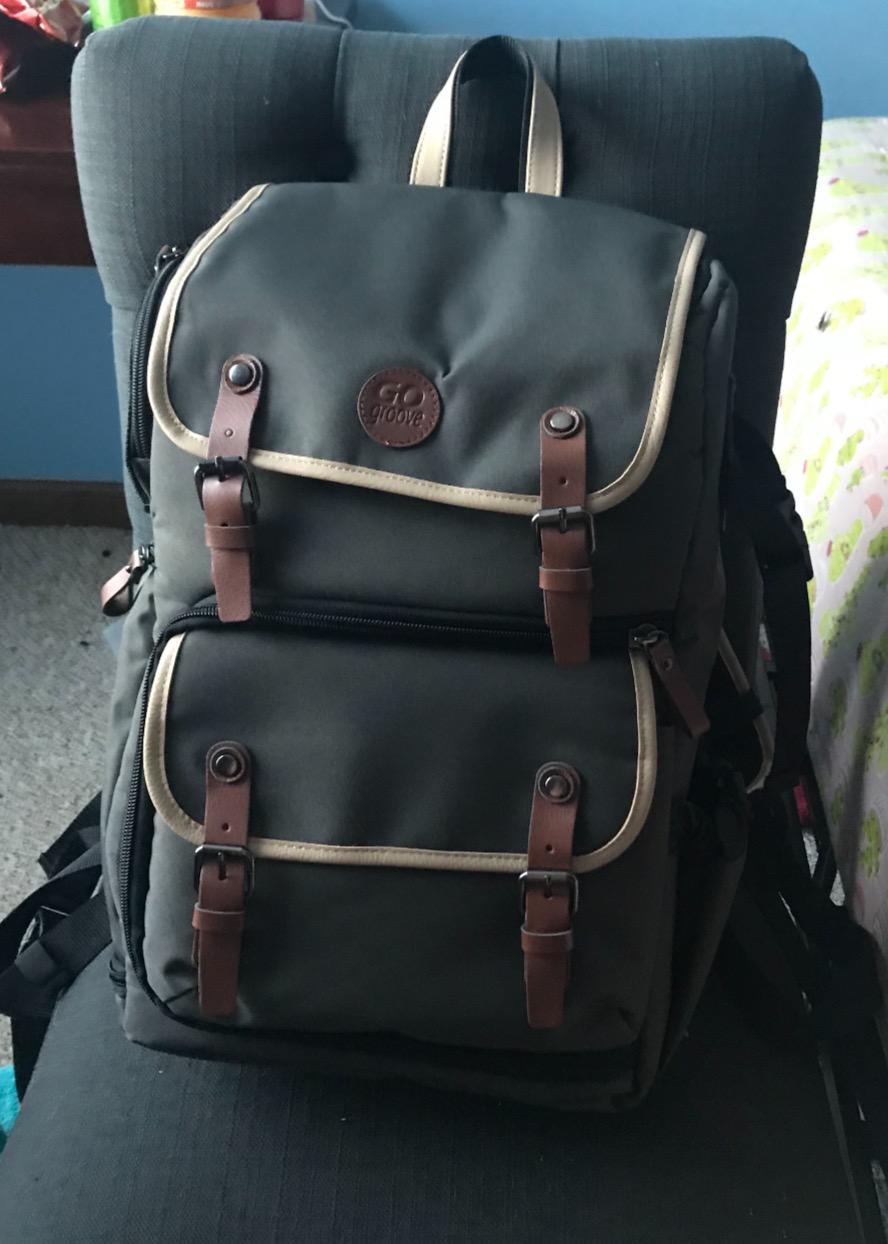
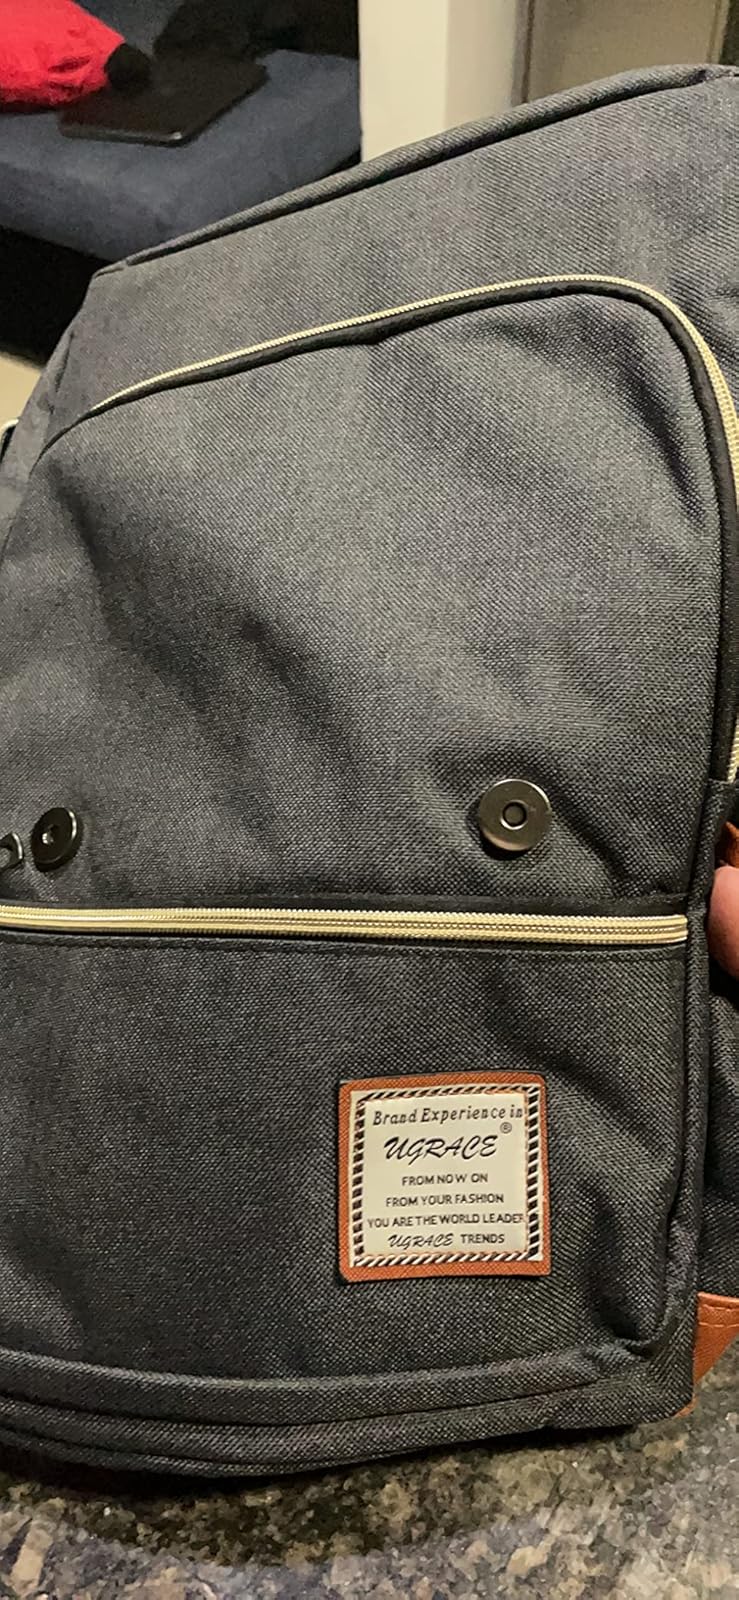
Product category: bag
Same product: no